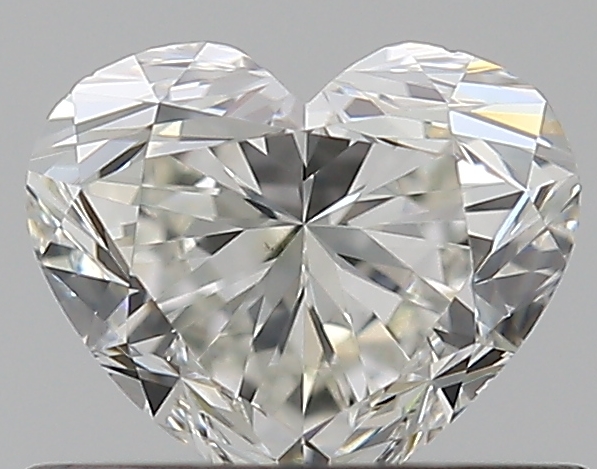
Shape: heart
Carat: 0.5
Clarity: VS2
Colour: I
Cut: VG
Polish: EX
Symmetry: EX
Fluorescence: M
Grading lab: GIA
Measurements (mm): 4.59 x 5.36 x 3.31